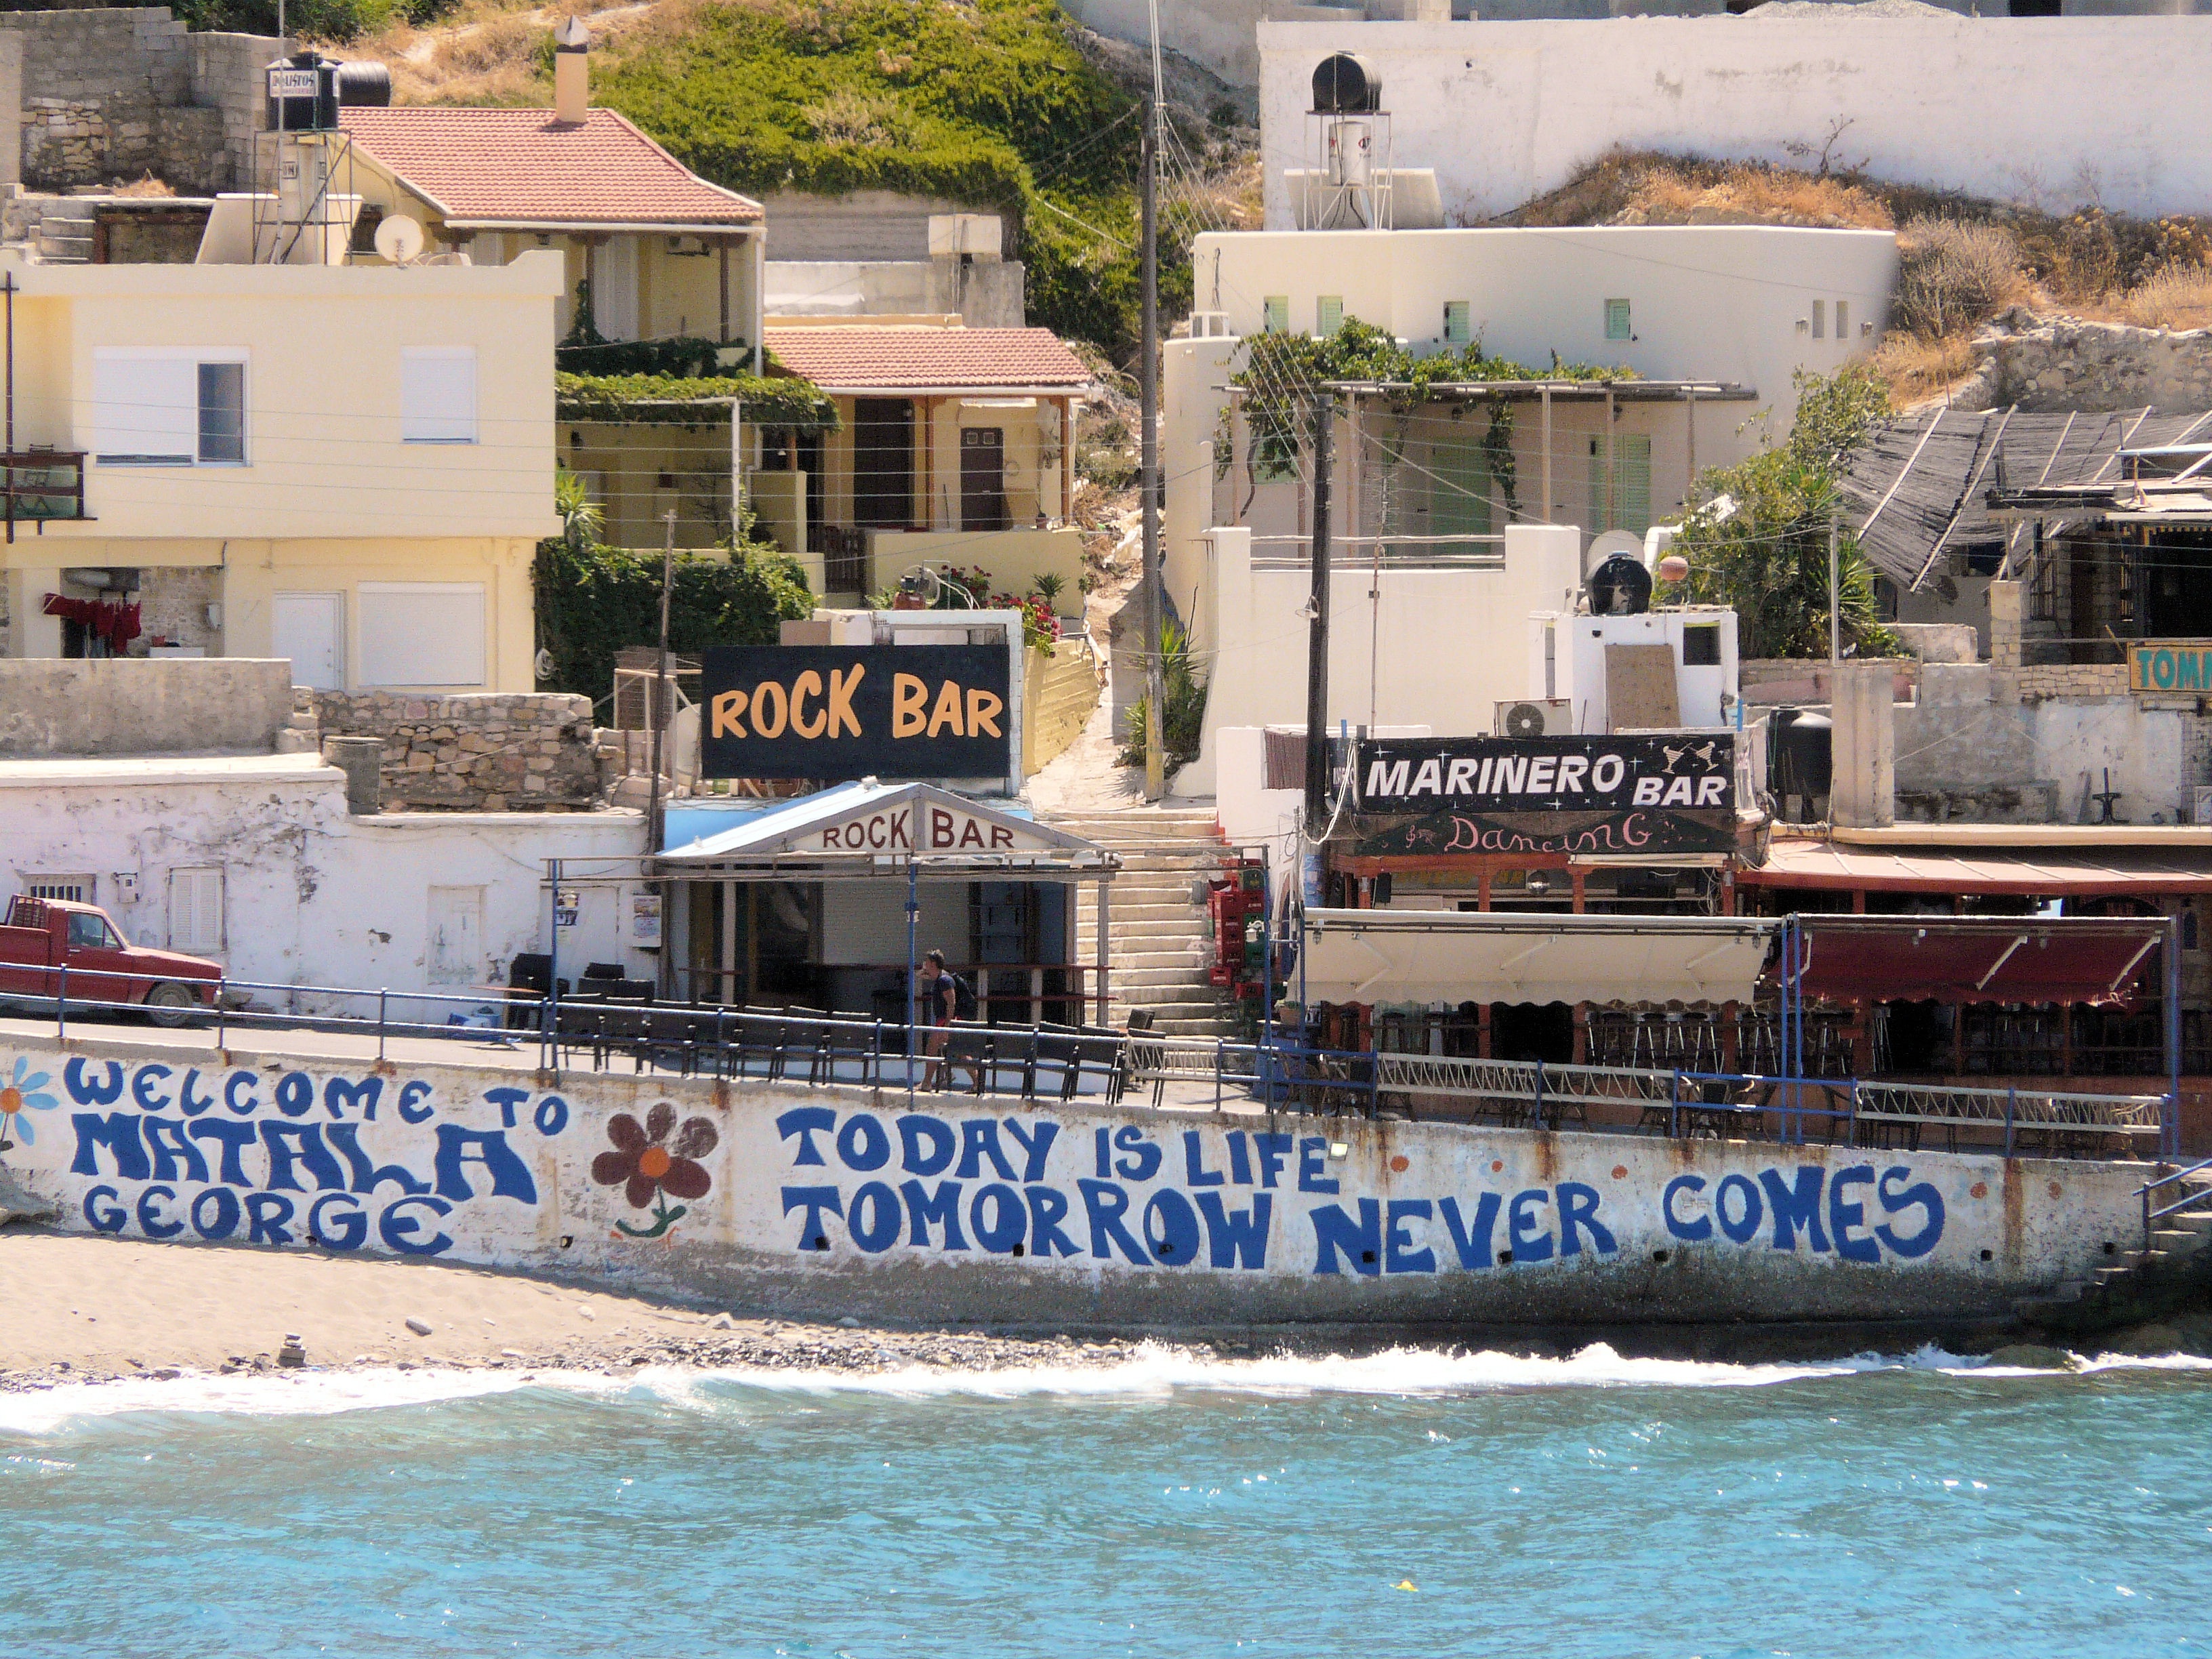
sea, sun, boat, river, ship, summer, meeting, bar, vehicle, yacht, harbor, waterway, ferry, relaxation, holidays, boating, party, greece, tugboat, watercraft, sandy beach, crete, aperitif, passenger ship